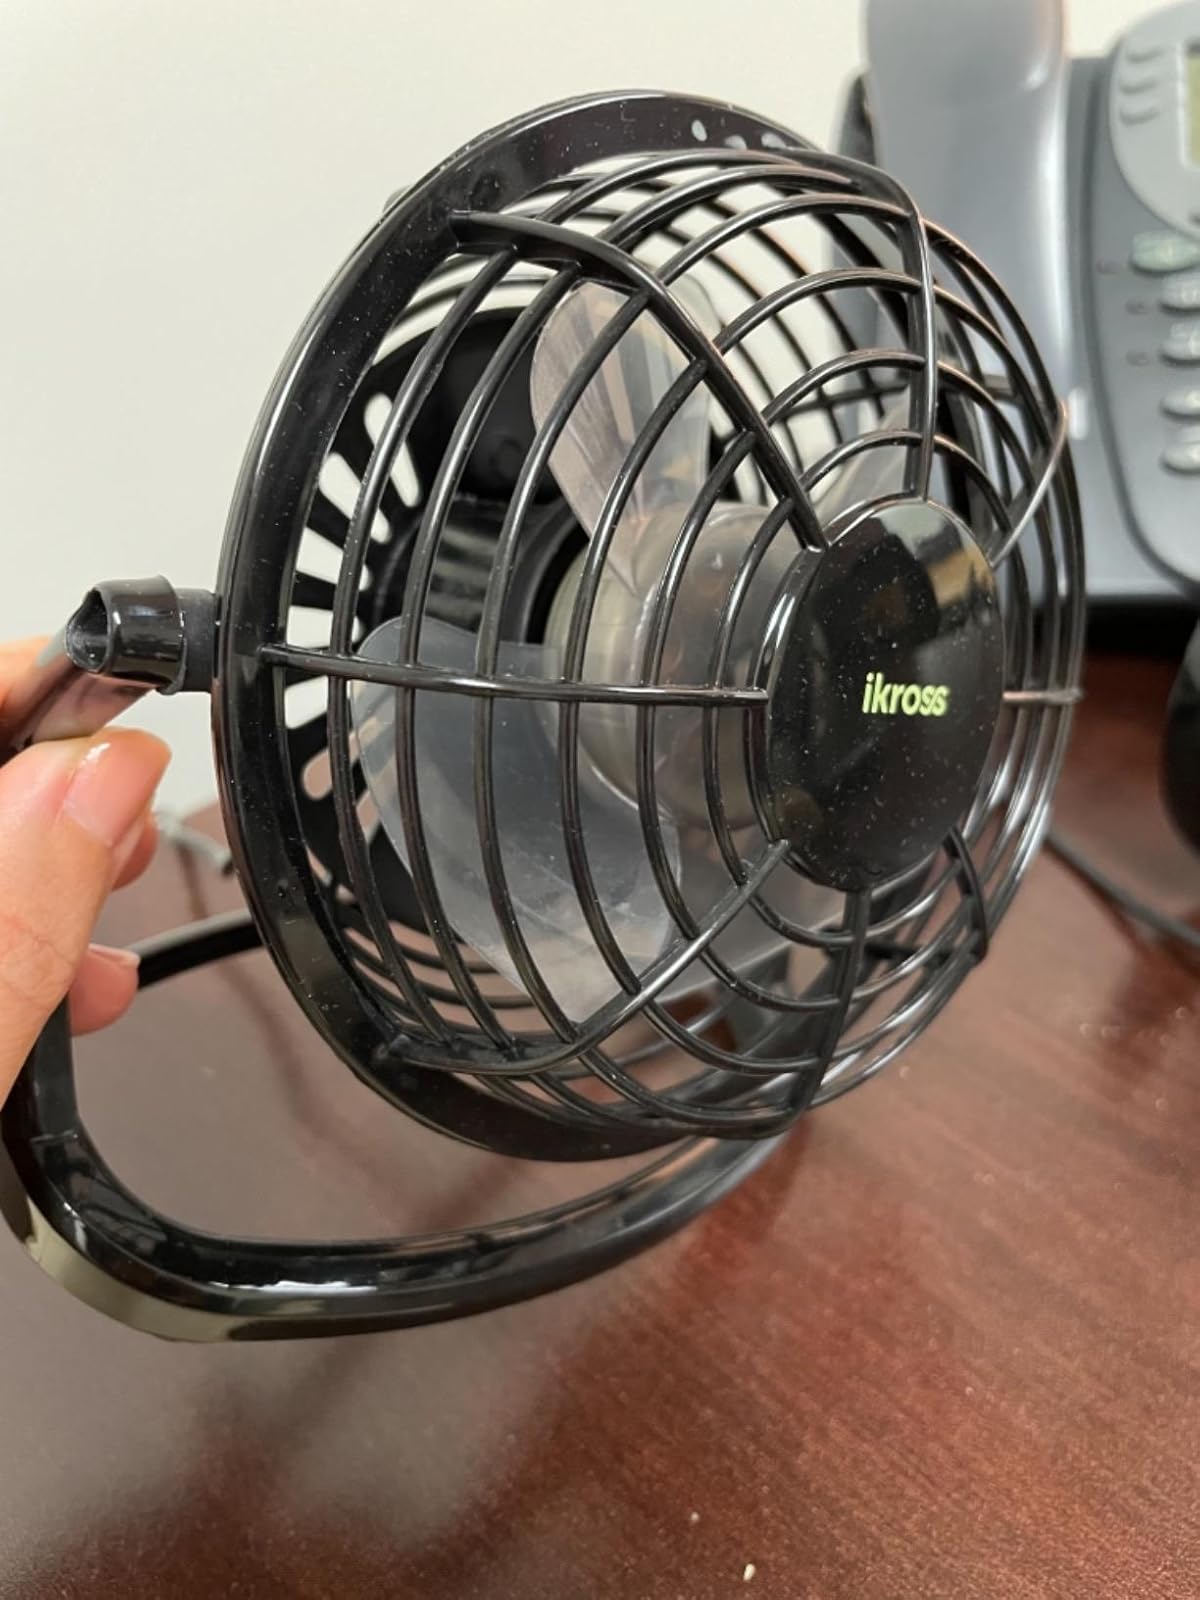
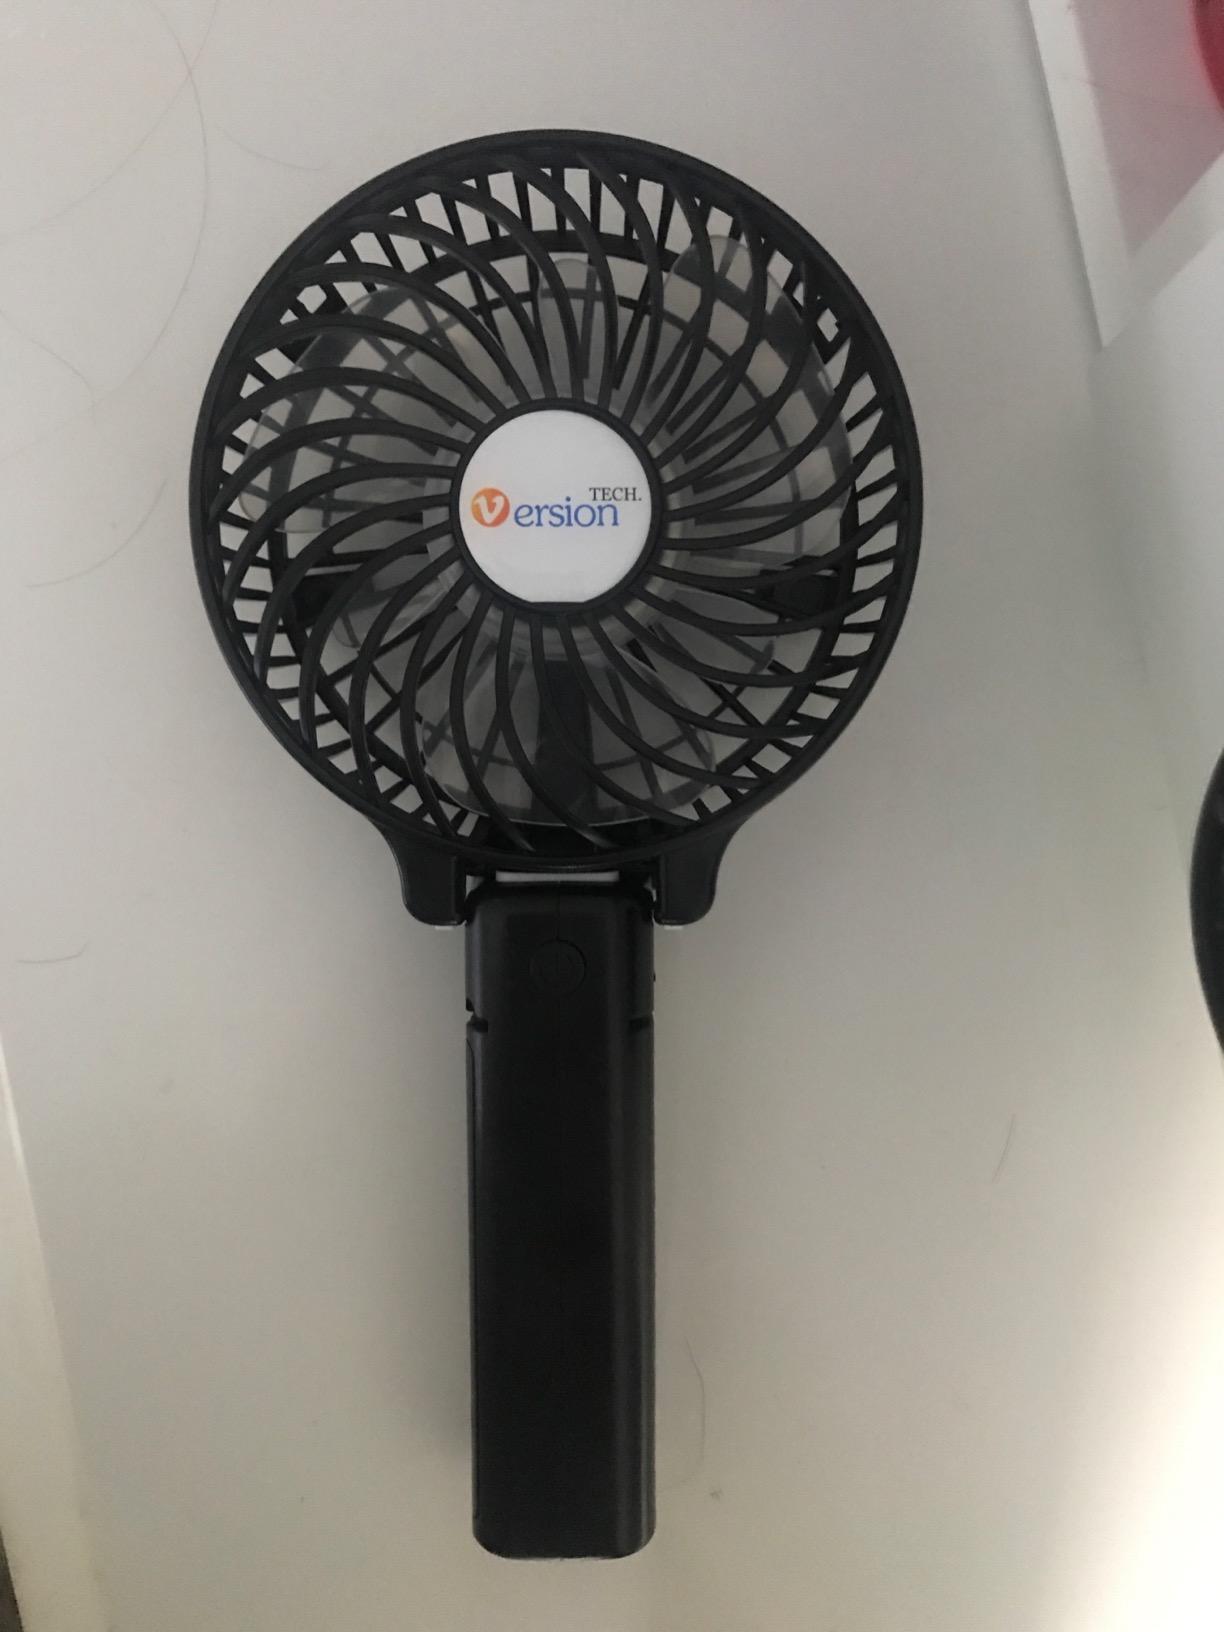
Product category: fan
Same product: no